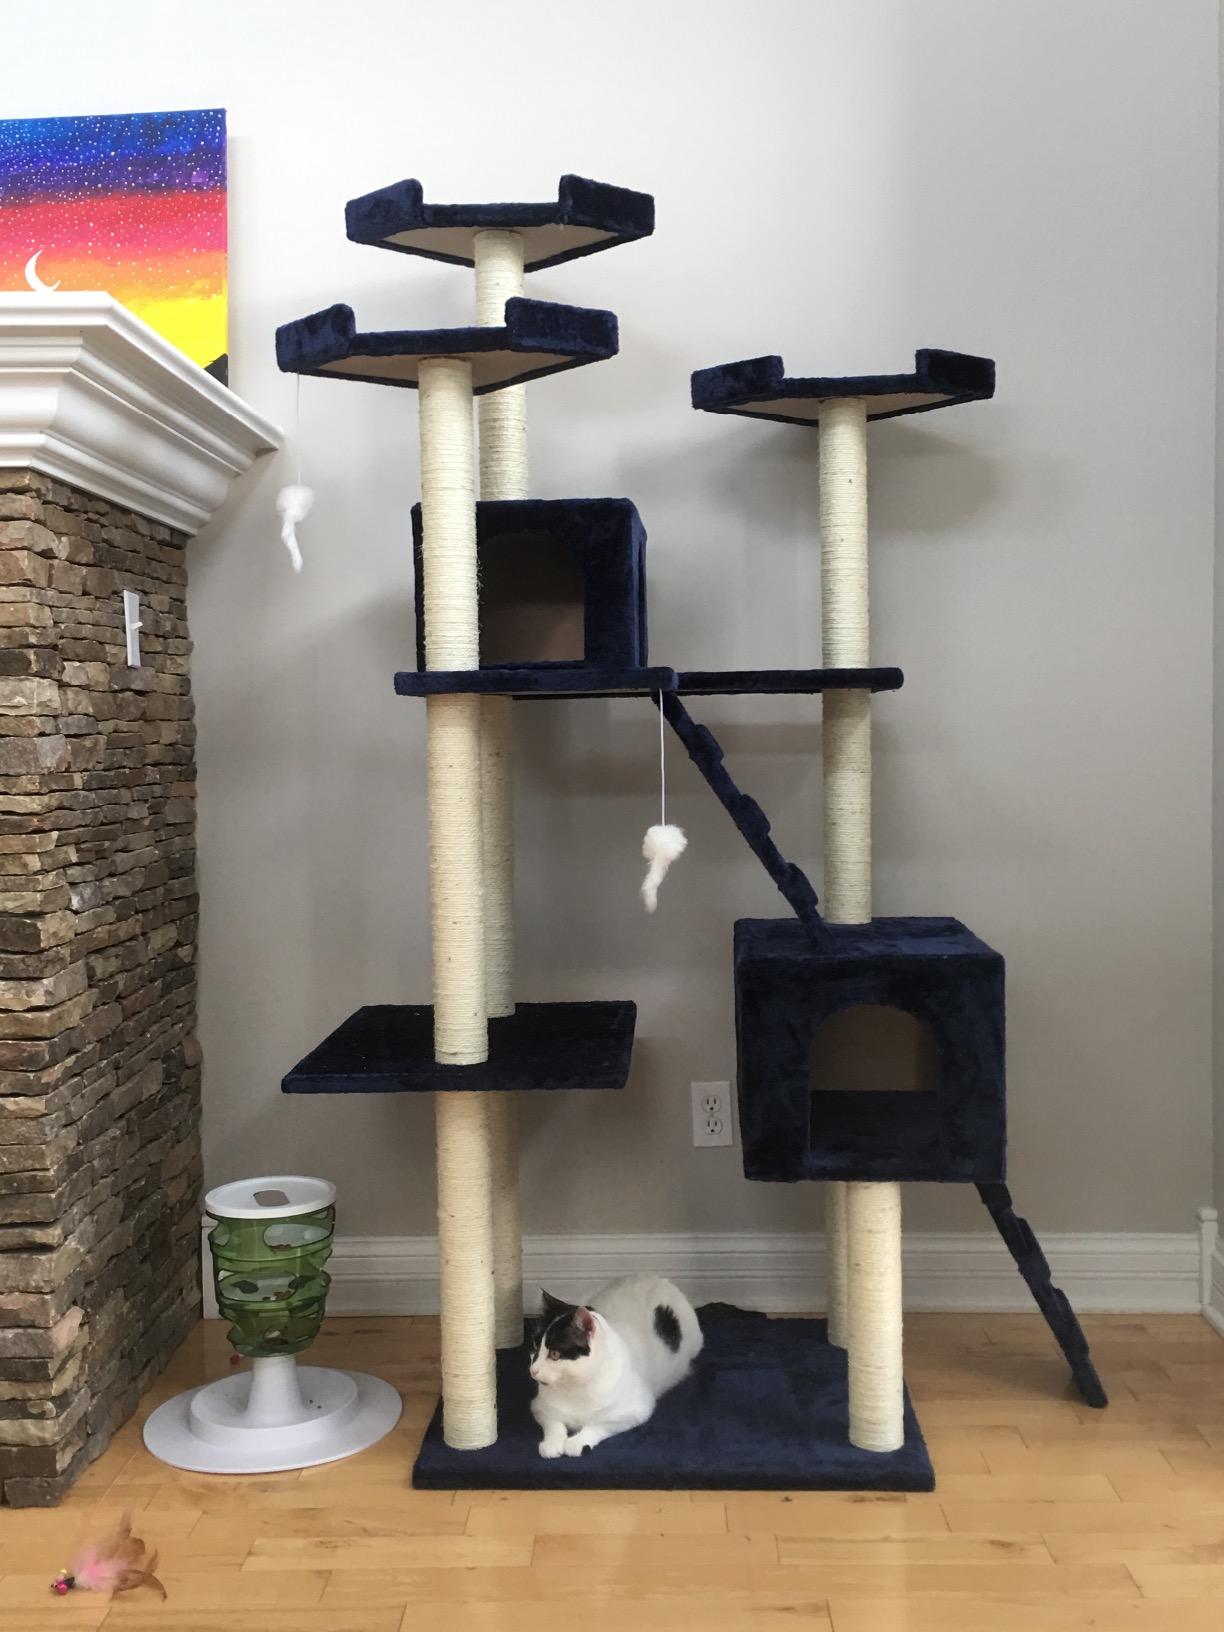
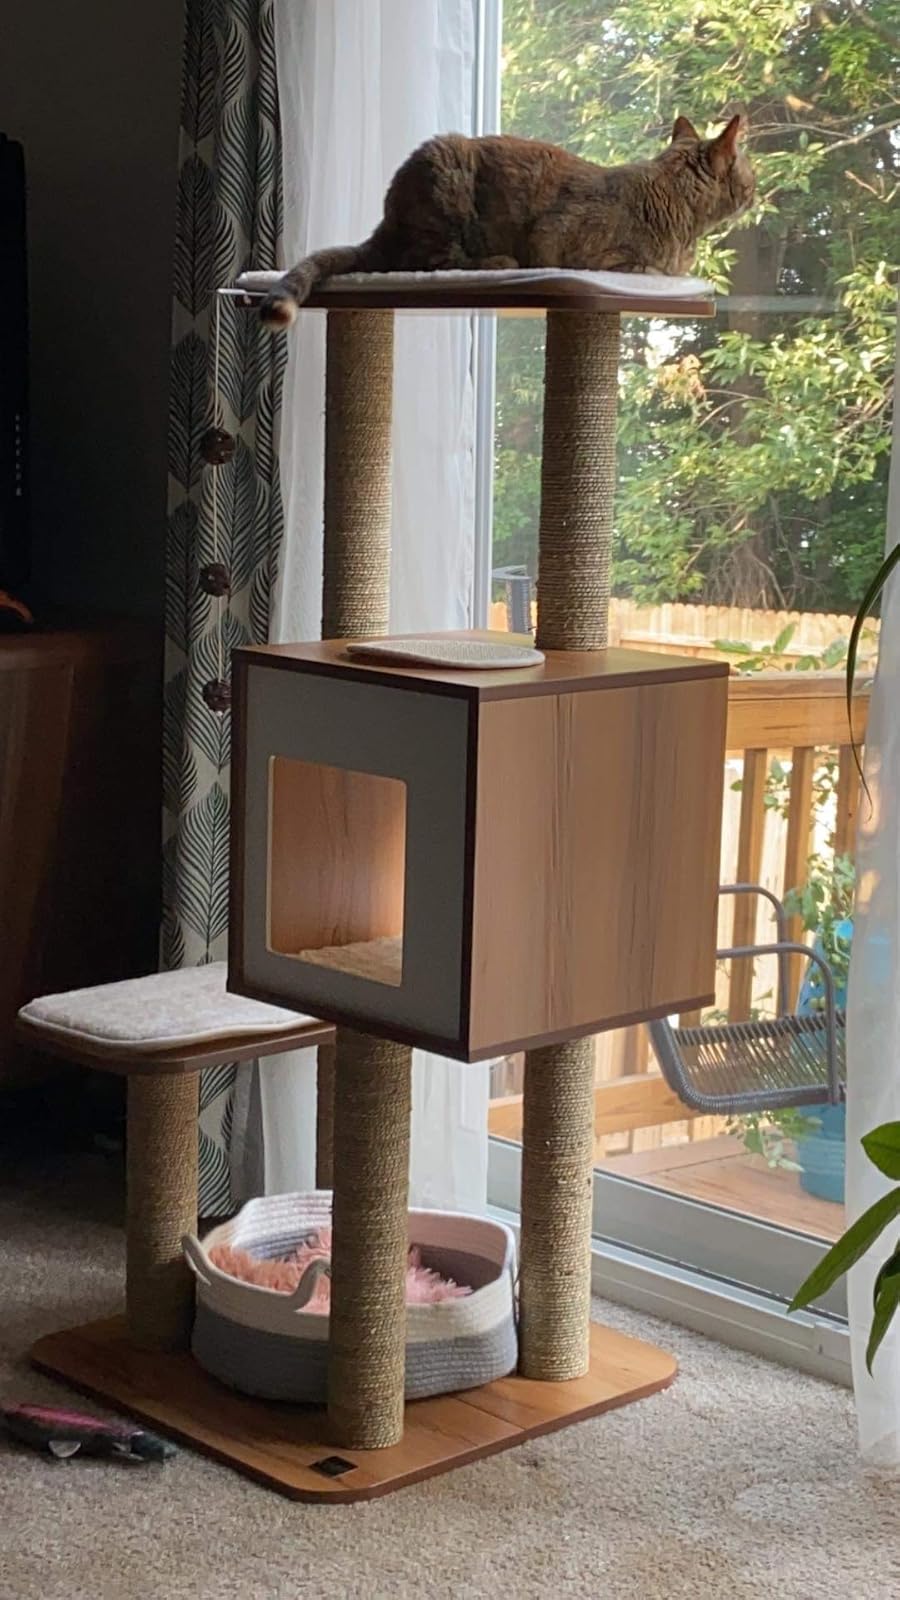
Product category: items_cat tree
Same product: no